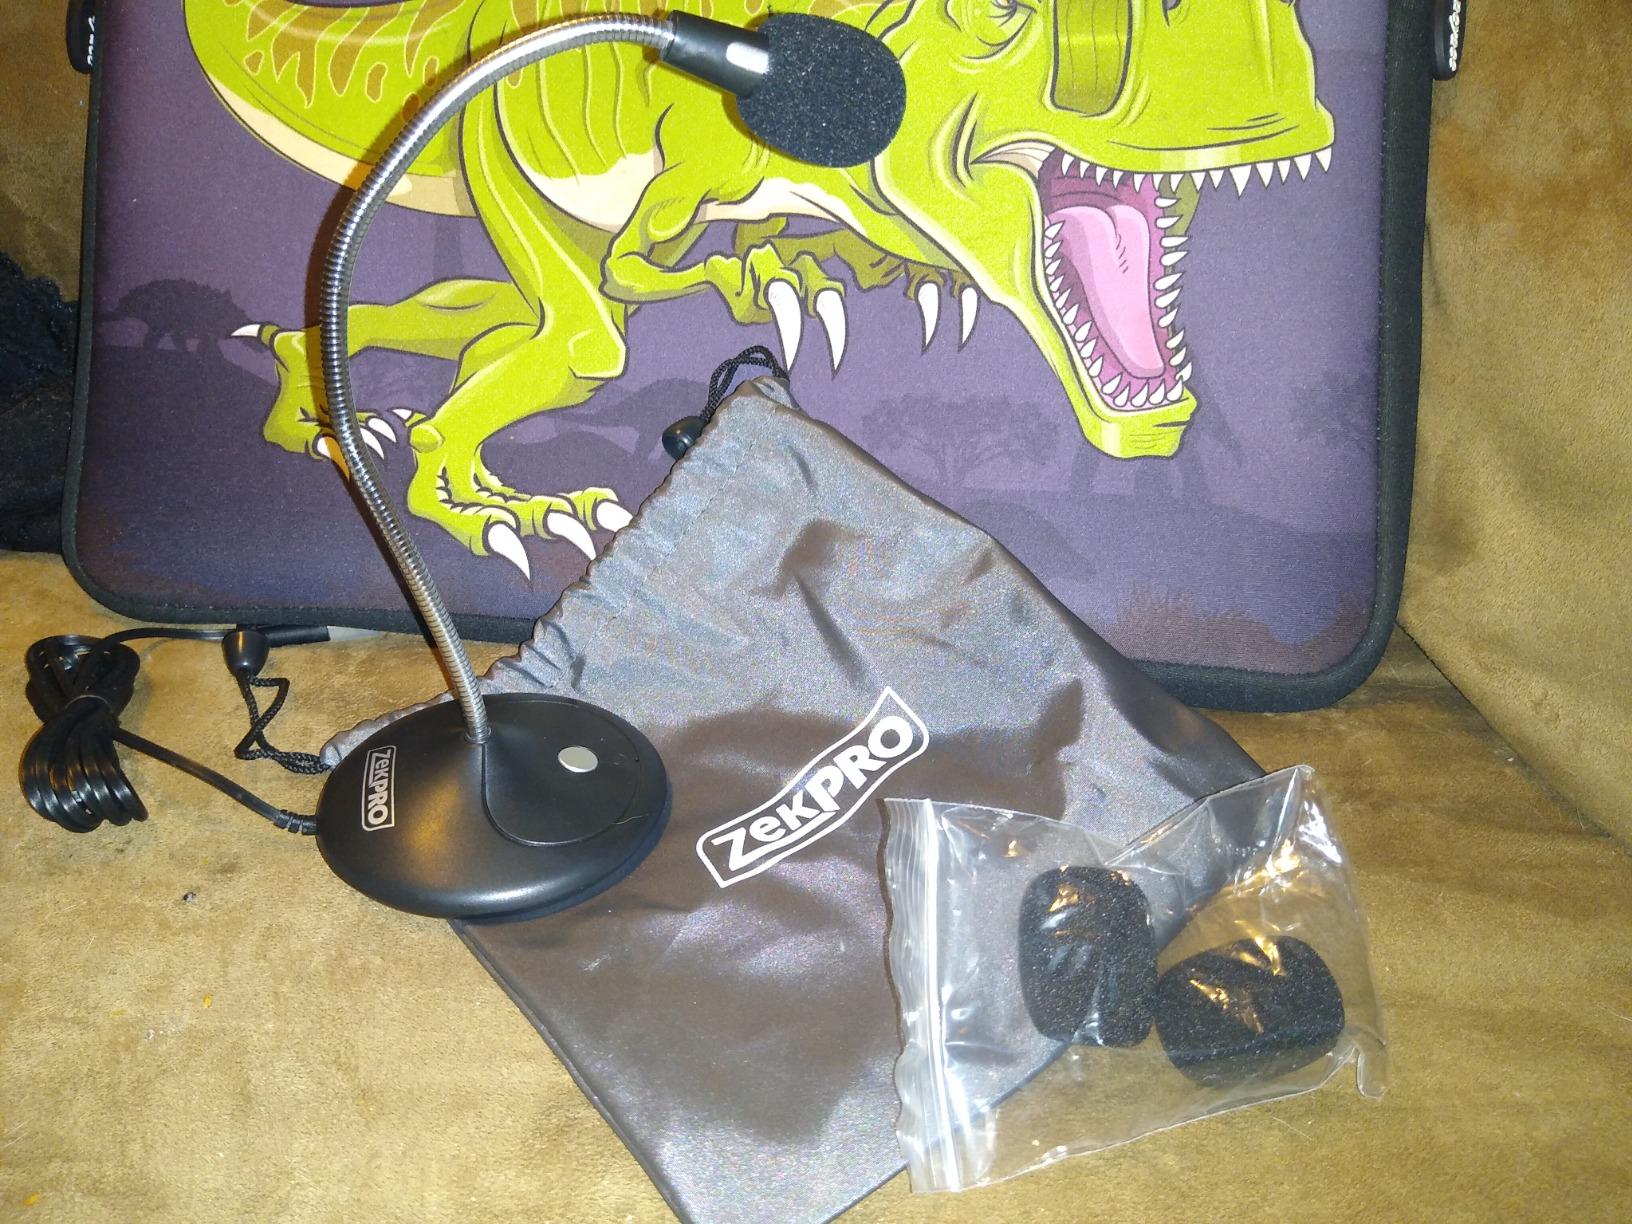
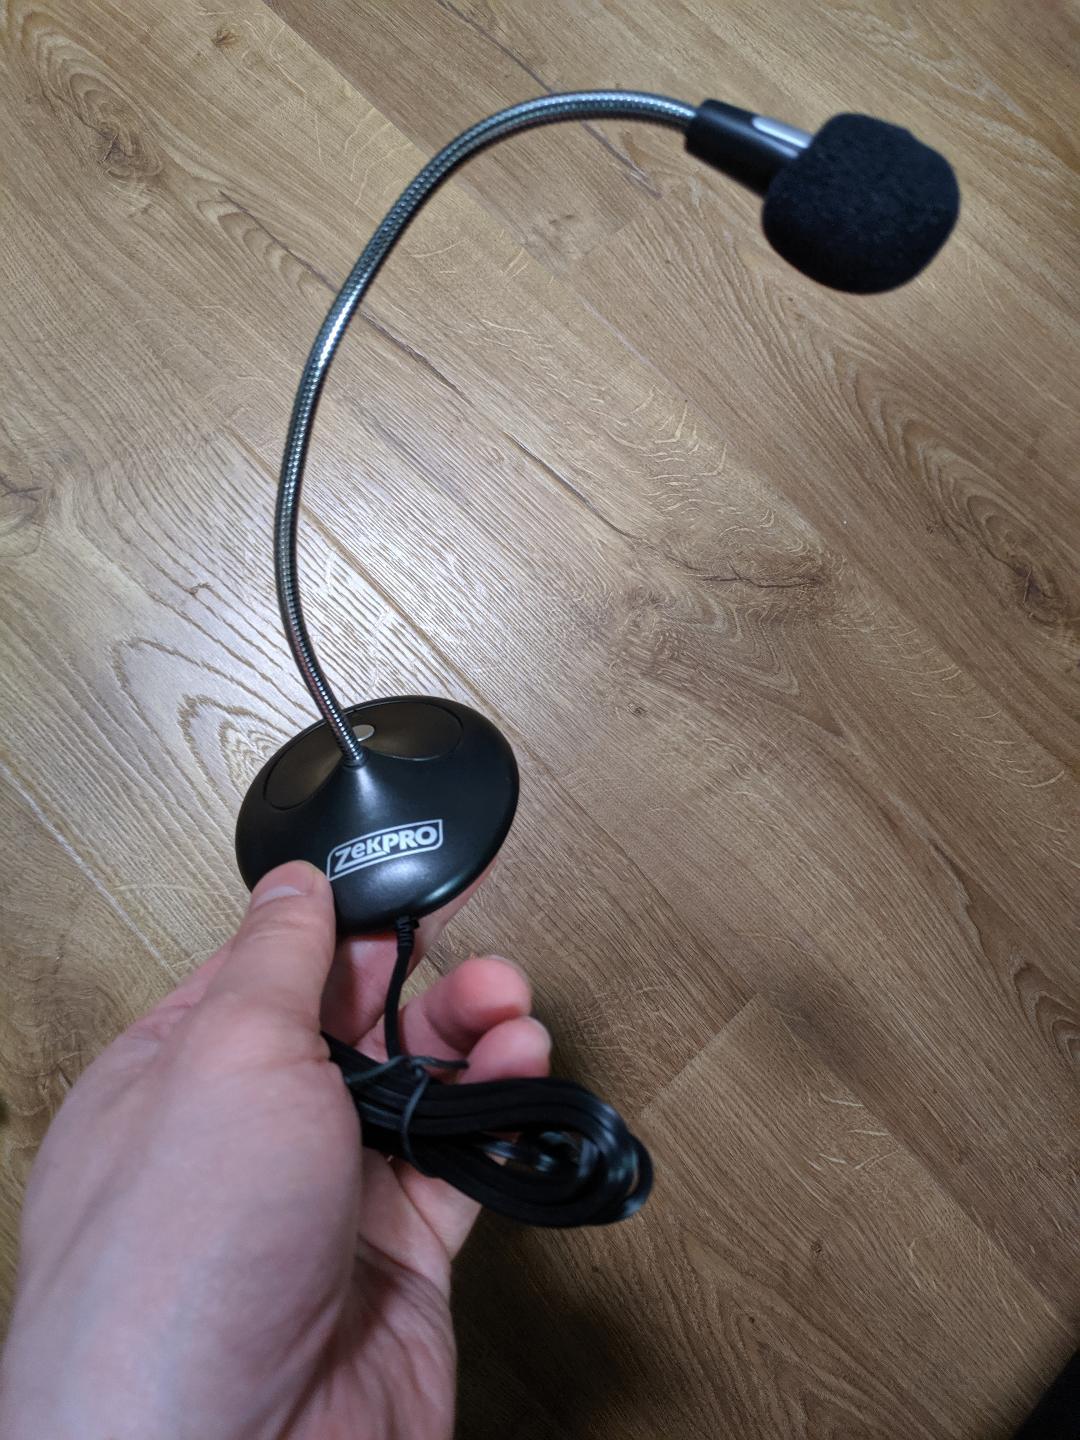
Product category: microphone
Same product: yes